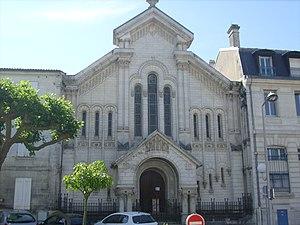
Saintes [sɛ̃t] est une commune du sud-ouest de la France, située dans le département de la Charente-Maritime. Ses habitants sont appelés les Saintais et les Saintaises.